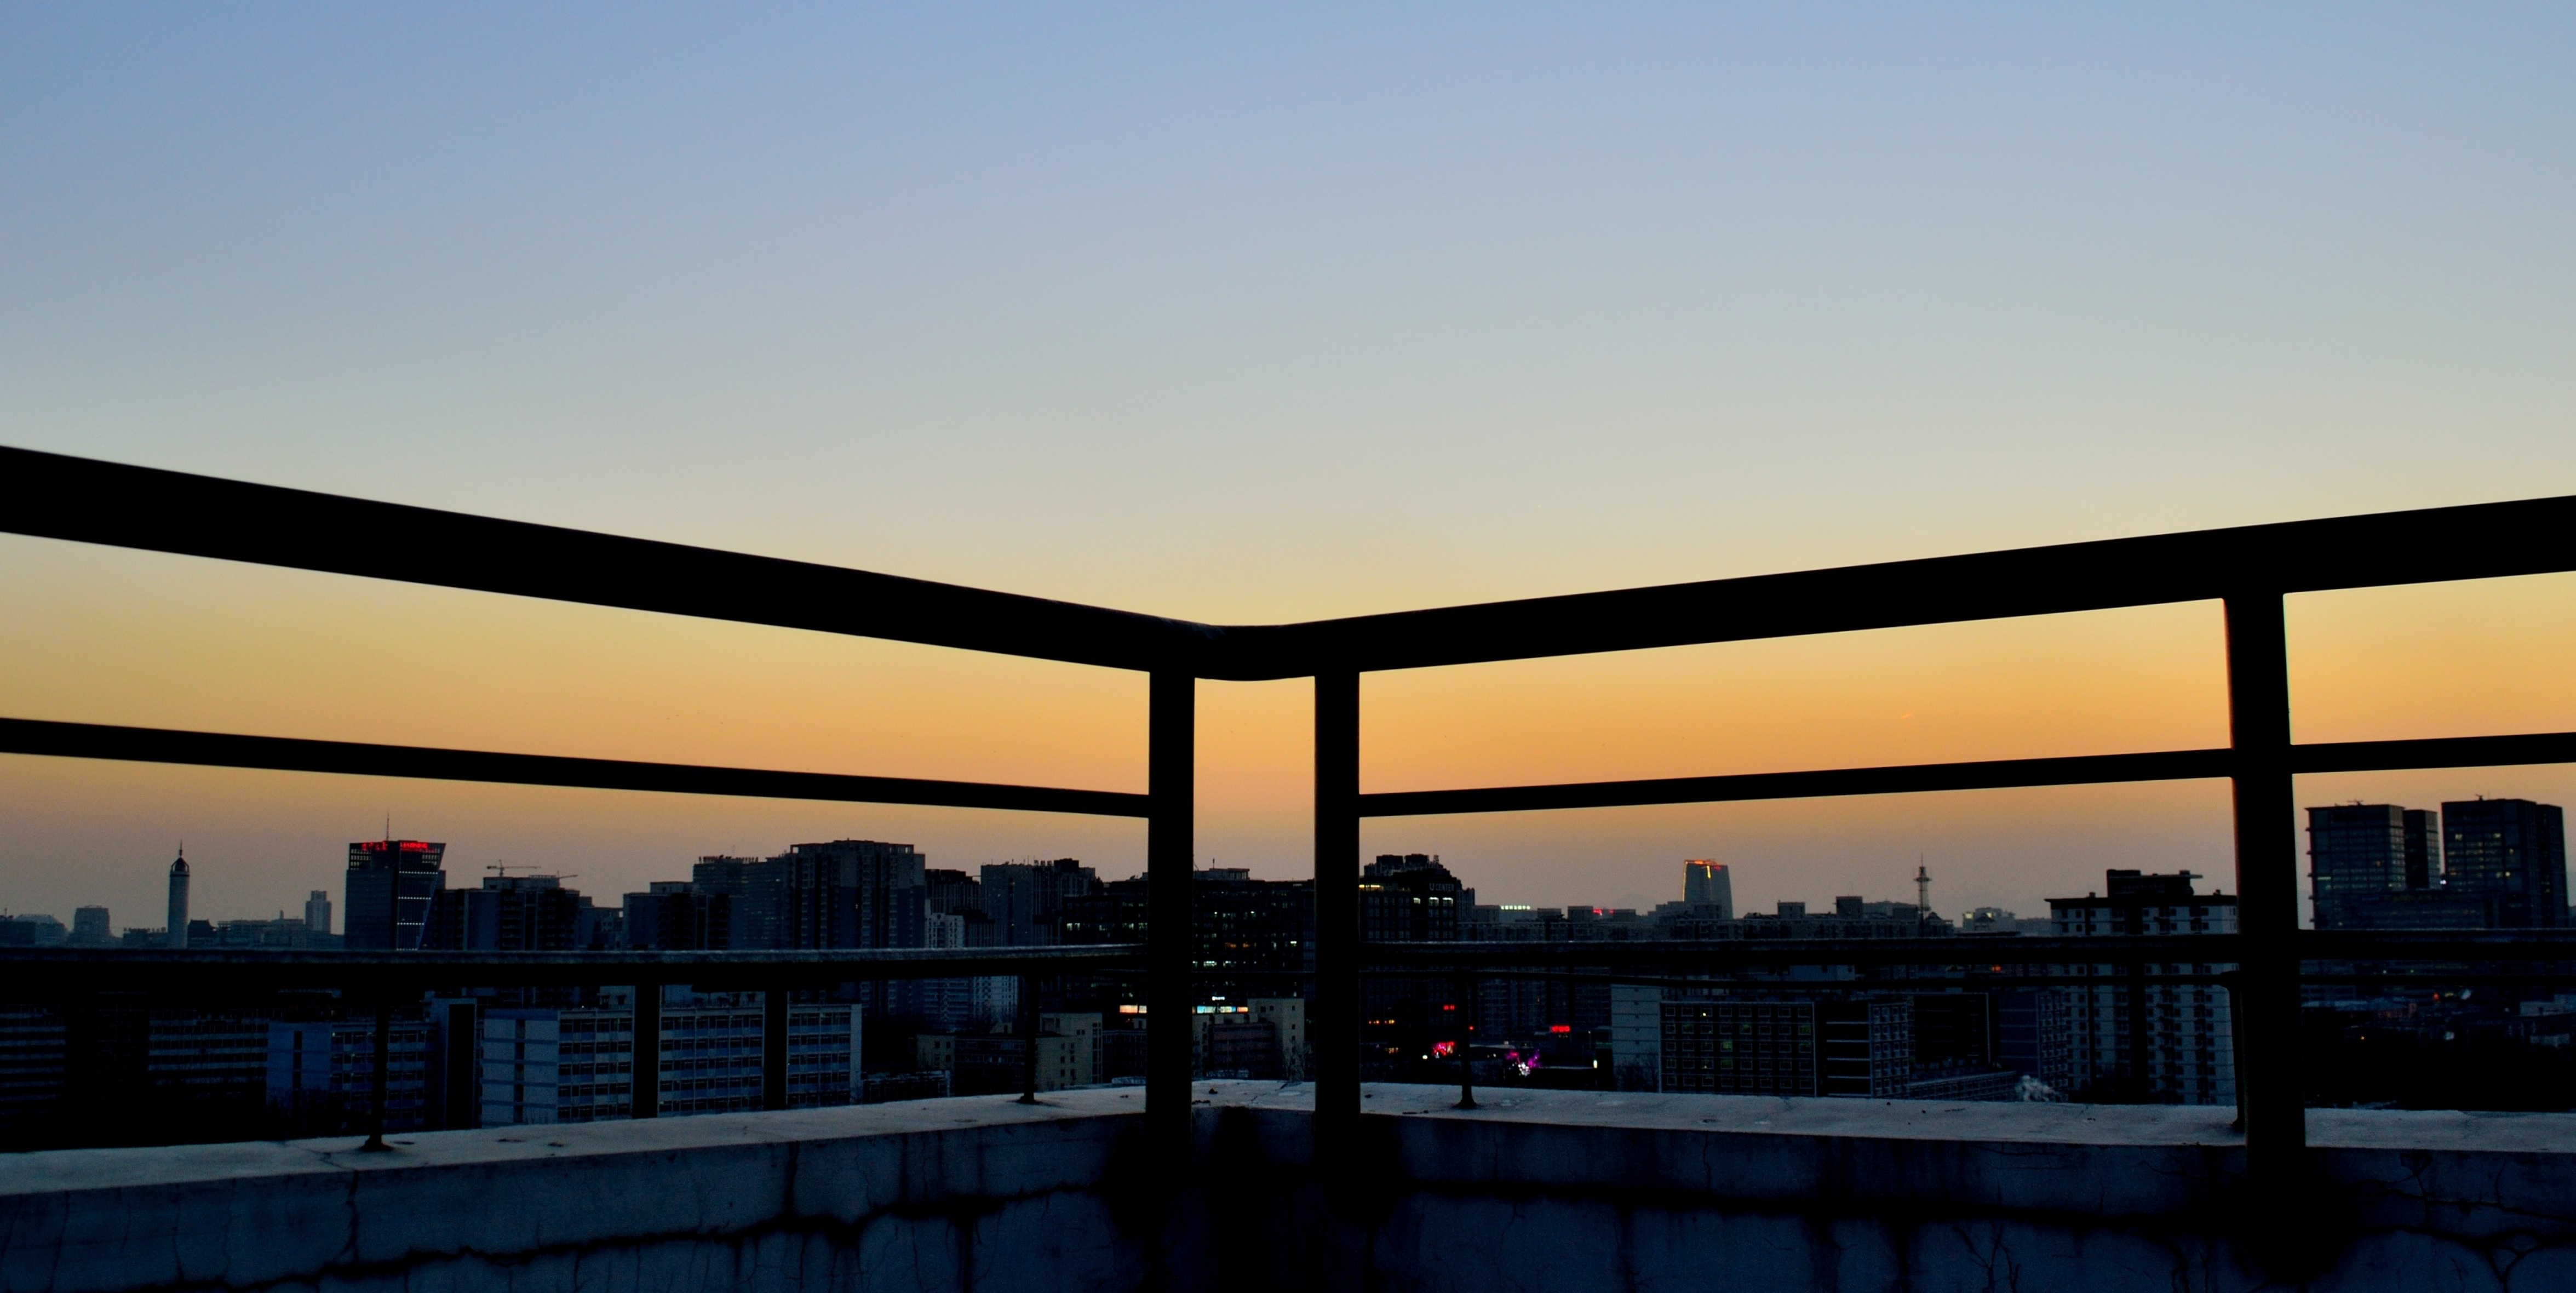
silhouette, sunset, roof, building, city, home, dusk, lookout, live, evening, railing, reflection, natural, asia, human, facade, tourism, housing, beijing, pretty, china, destination, the scenery, drift